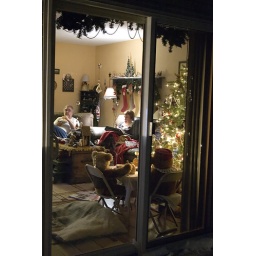
Looking in the back door of my parent's house